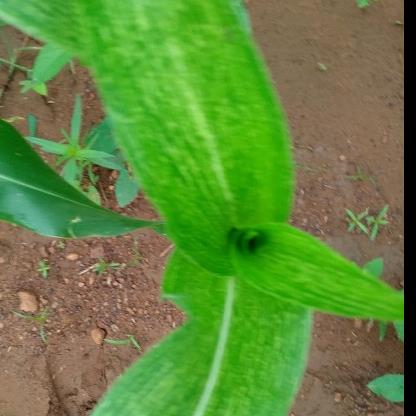
Crop: Maize
Condition: stripe-d